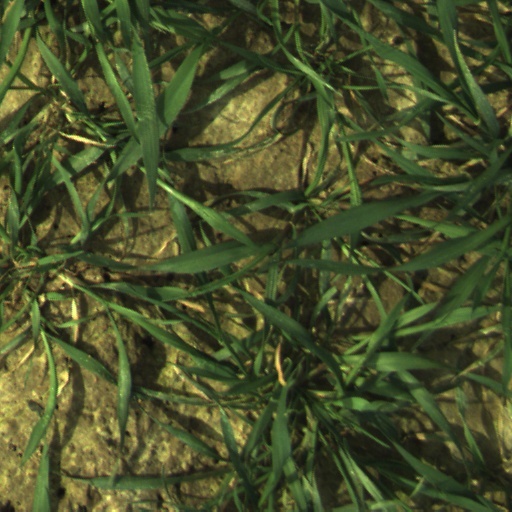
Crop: wheat